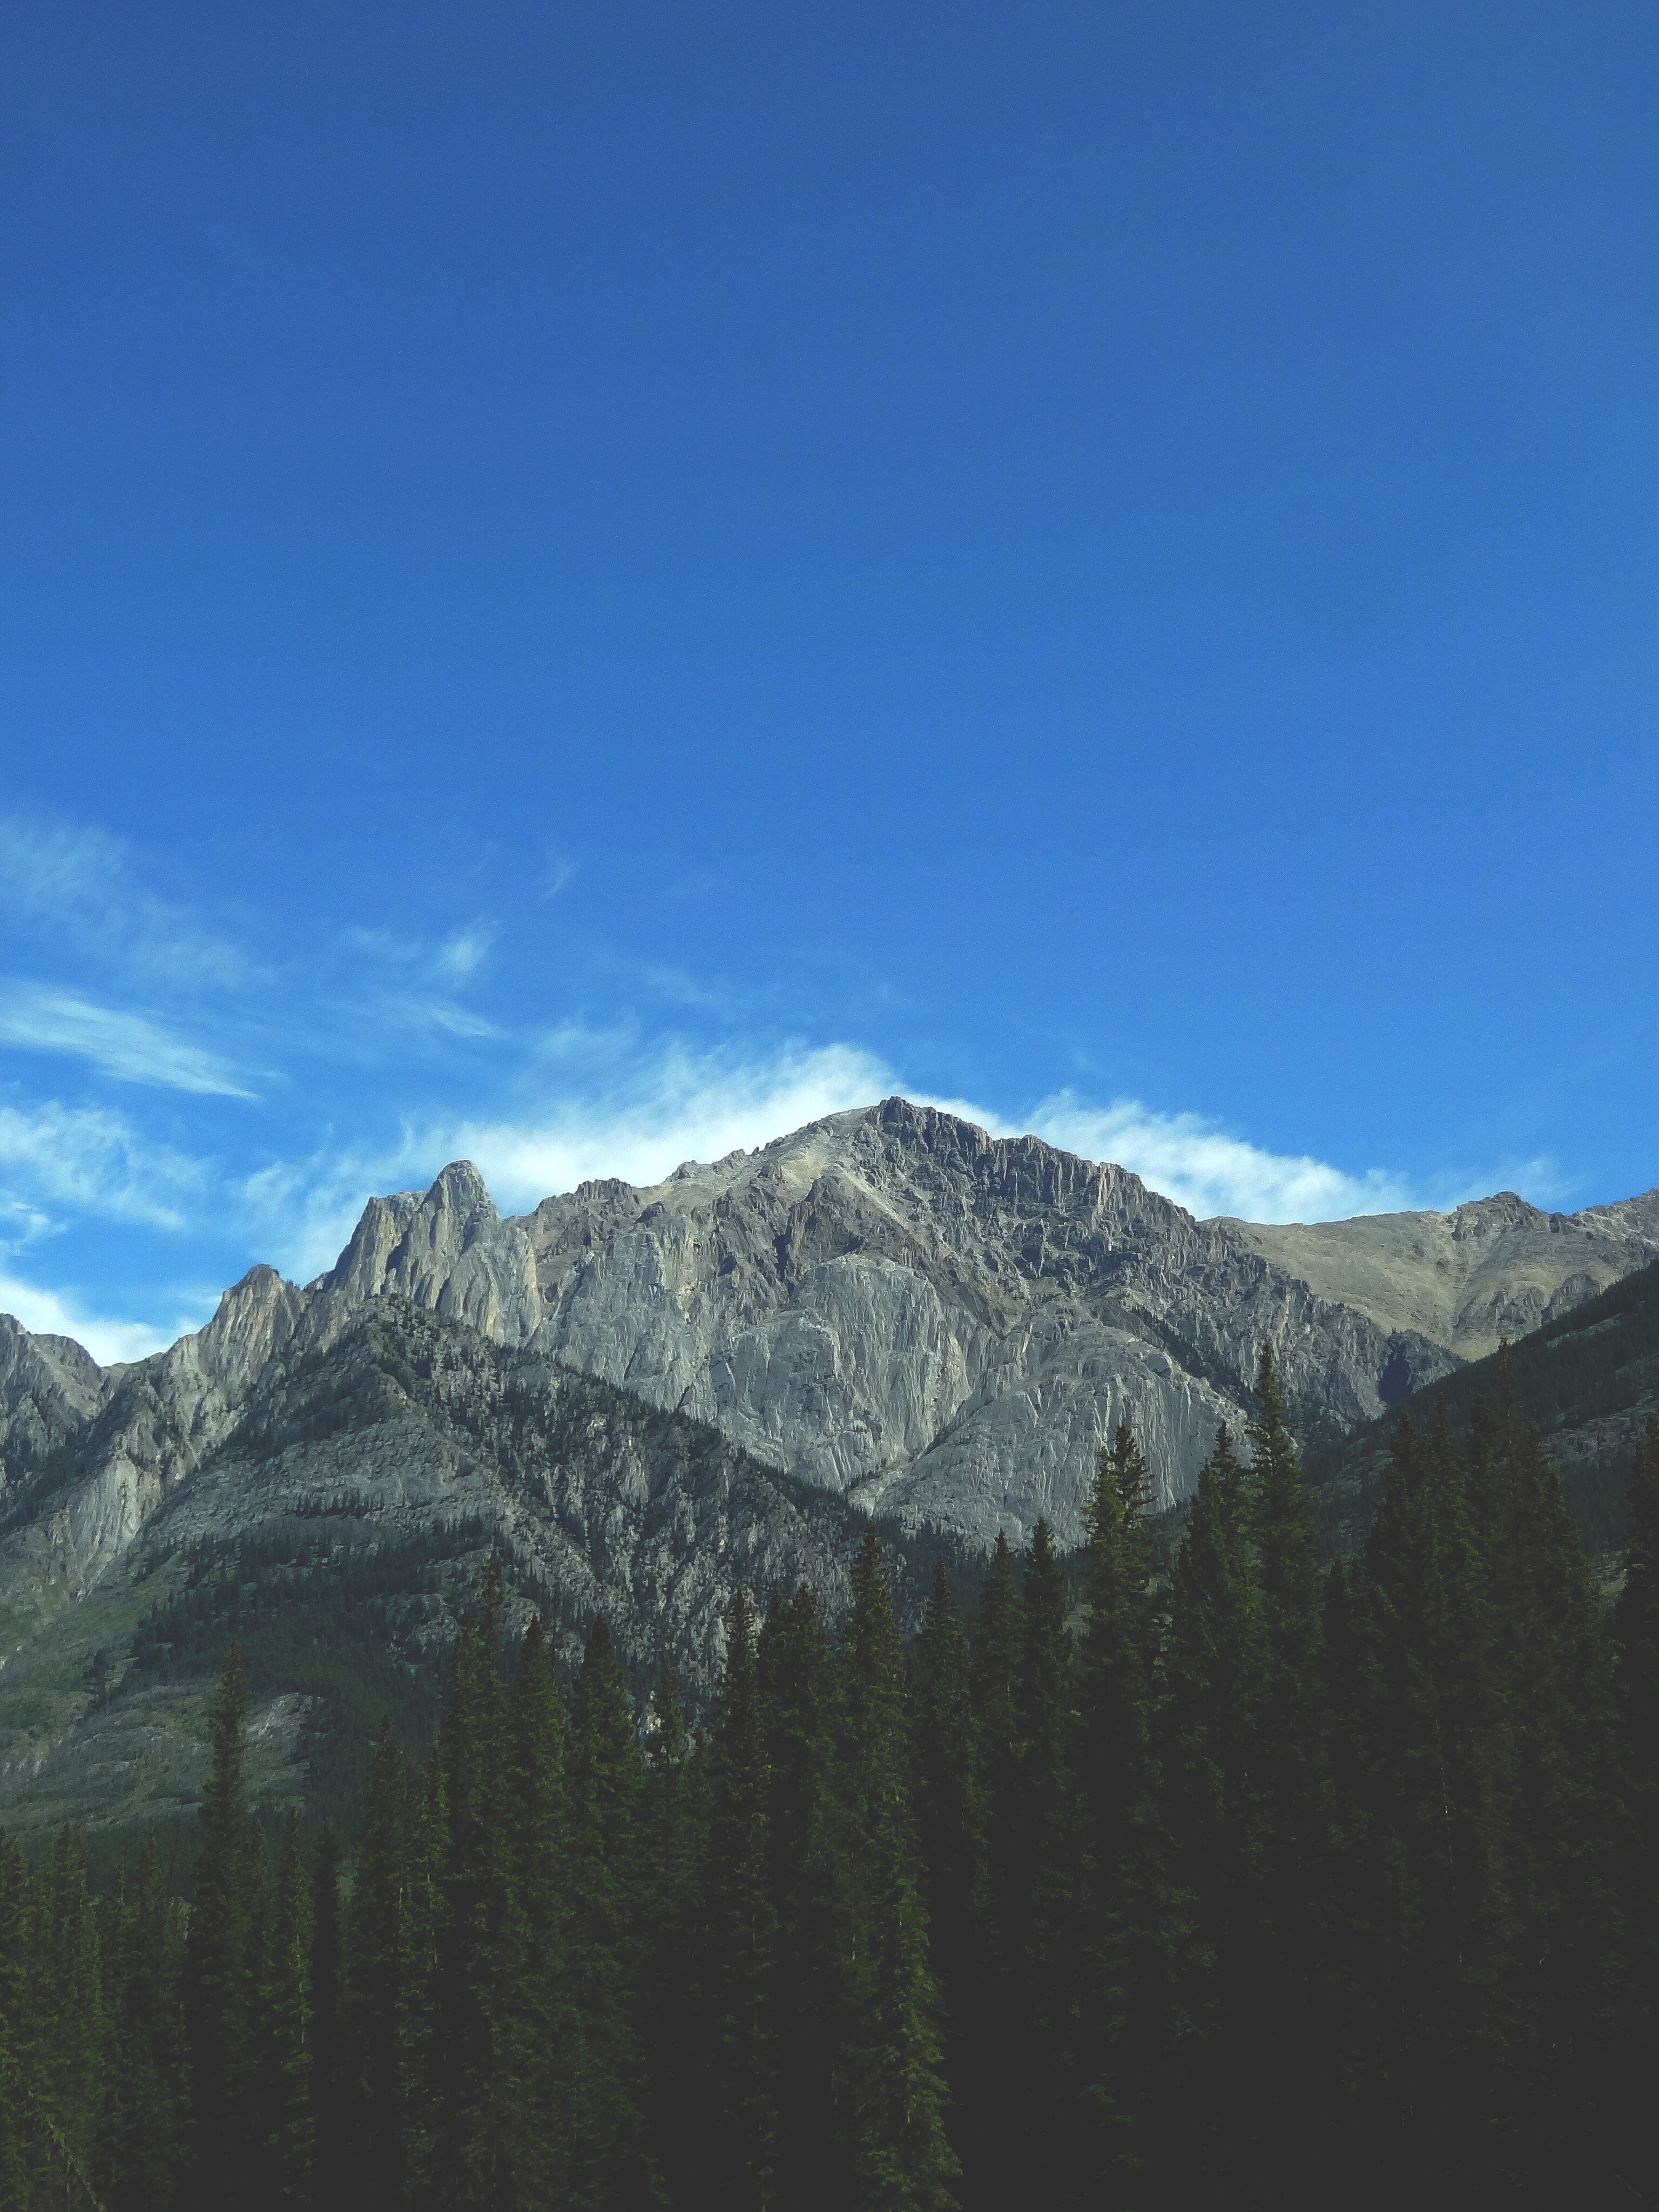
landscape, nature, forest, wilderness, mountain, snow, cloud, sky, hill, view, peak, valley, mountain range, environment, high, scenery, blue, altitude, ridge, summit, trees, mountains, alps, plateau, fell, top, landform, mountain pass, geographical feature, atmospheric phenomenon, mountainous landforms